Ovatoscutum

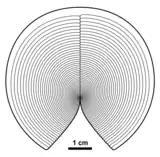
Schematic reconstruction of "Ovatoscutum concentricum"

"Ovatoscutum" was first described by Martin Glaessner and Mary Wade in 1966, and this team tentatively interpreted it as a chondrophoran pneumatophore. This notion was based on morphologies apparently shared between "Ovatoscutum" and the Devonian "Plectodiscus", leading to an interpretation of the organism as a velellid (pneumatophore), which itself bears a passing resemblance to the modern chondrophoran pneumatophore "Velella". Thus the hypothesis emerged that the "Ovatoscutum" was a pelagic hydrozoan chondrophoran. This hypothesis later became popular and was widely quoted, despite the absence of further research.